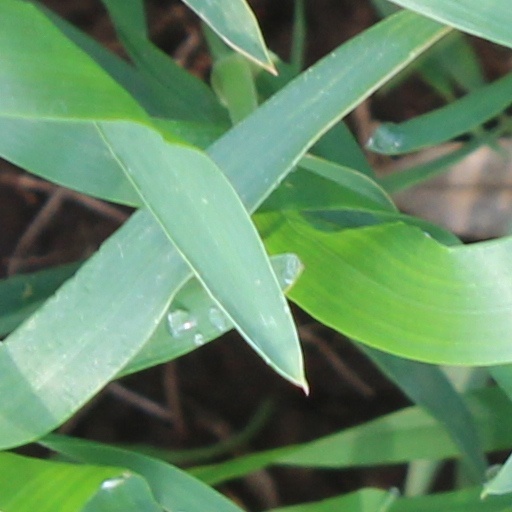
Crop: wheat